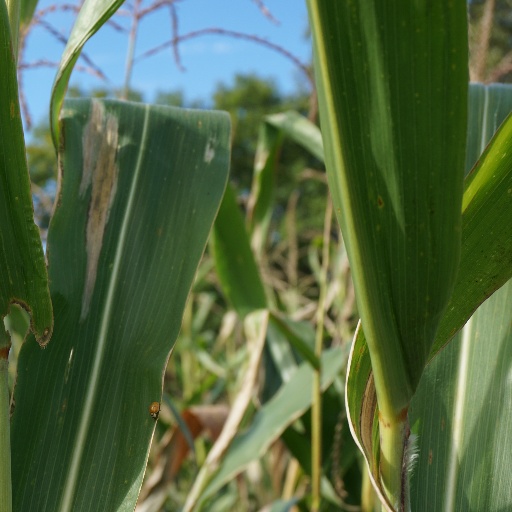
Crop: maize; corn